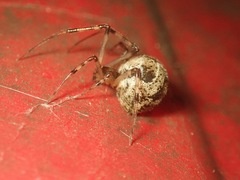
Species: Parasteatoda_tepidariorum